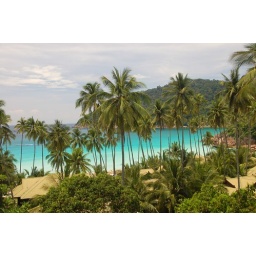
The crystal clear water in Pulau Redang would take your breath away!